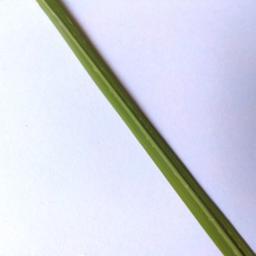
Label: Rice___Healthy